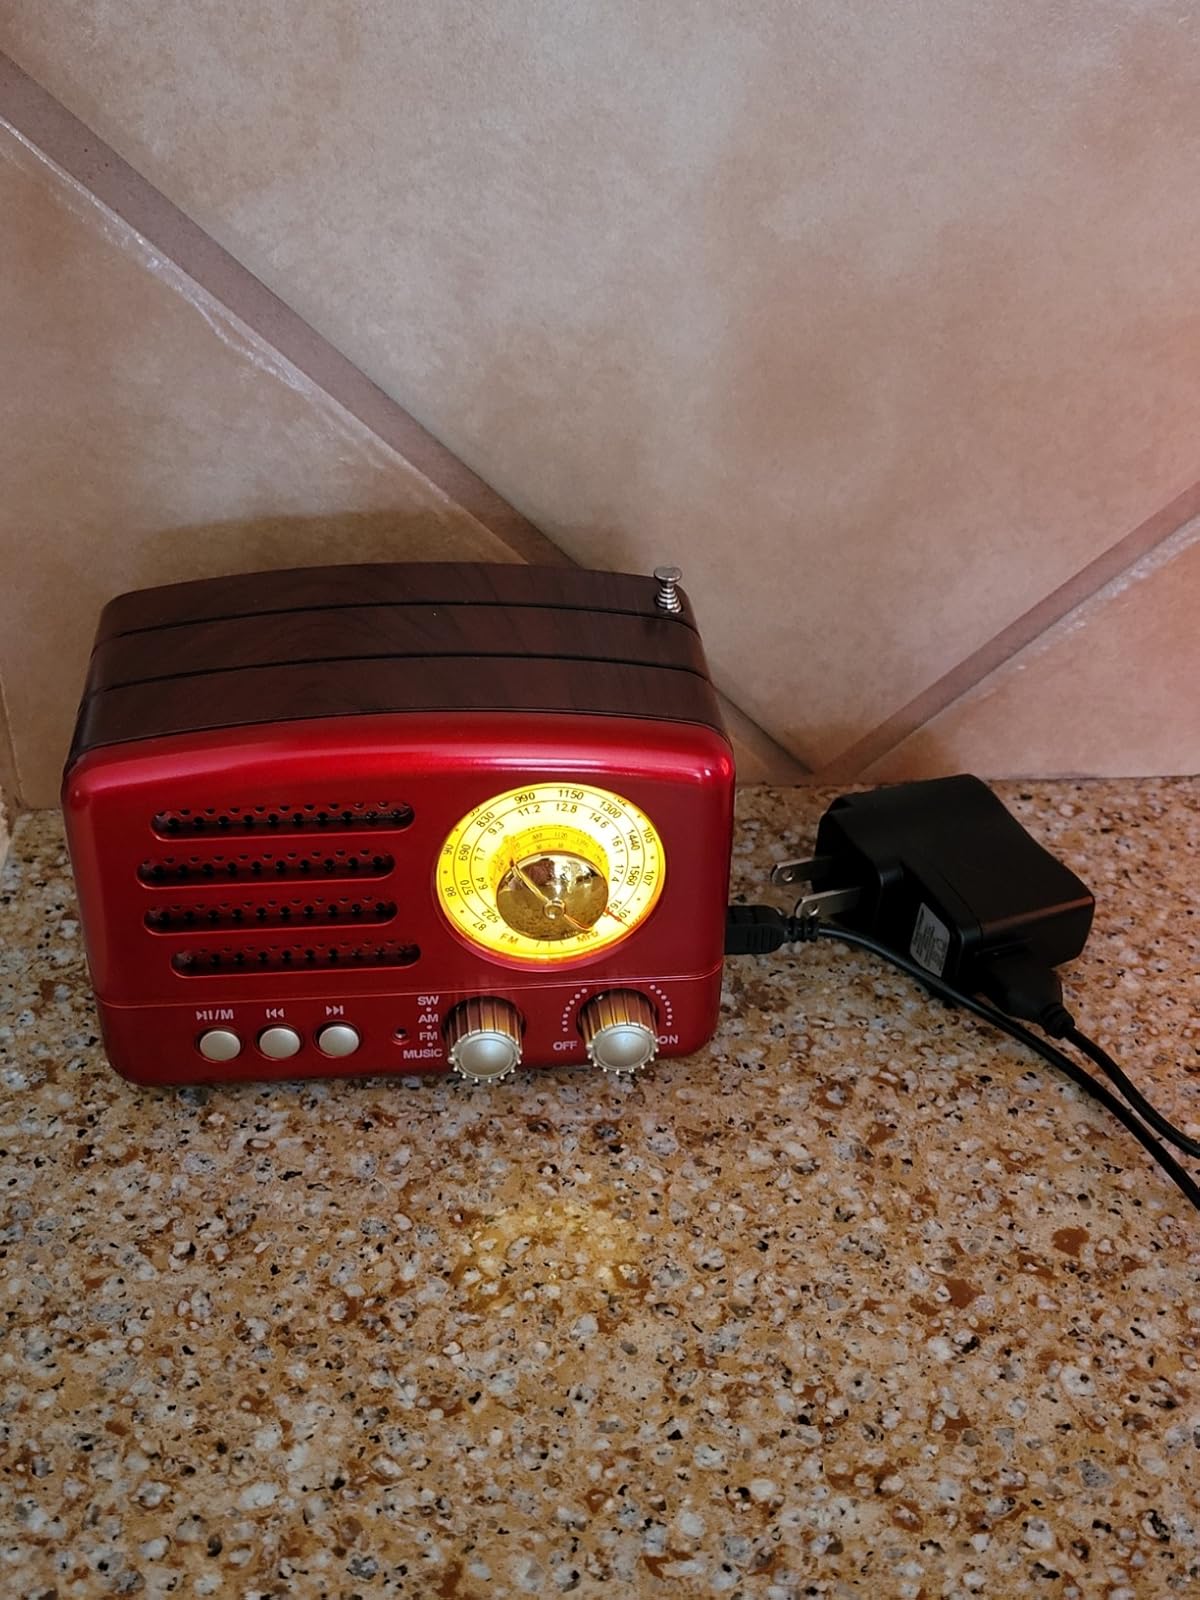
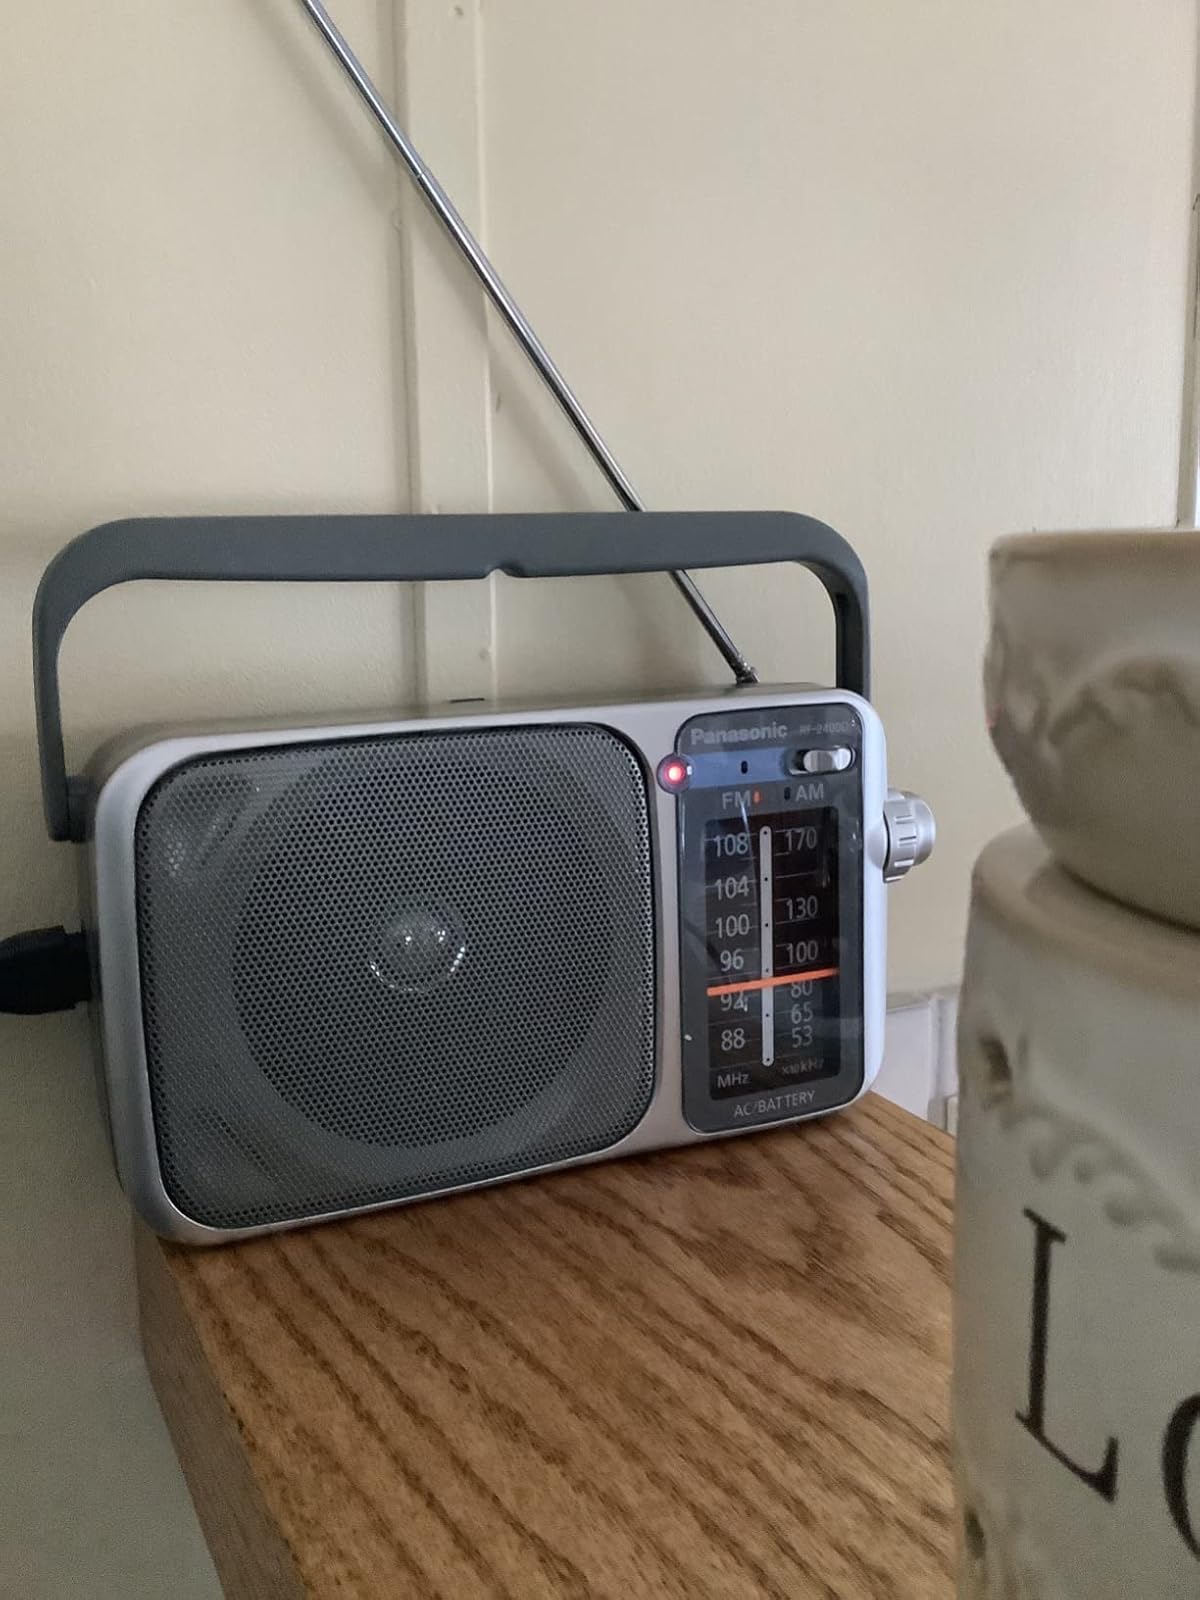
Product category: radio
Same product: no